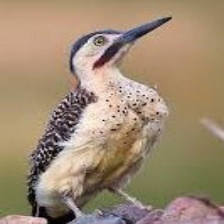
Species: ANDEAN LAPWING
Scientific name: VANELLUS RESPLENDENS